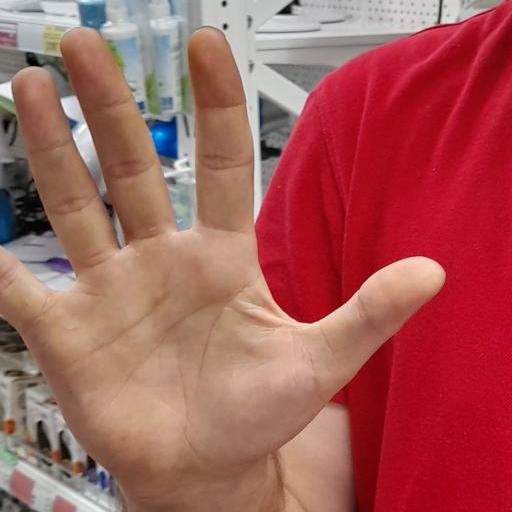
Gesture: palm